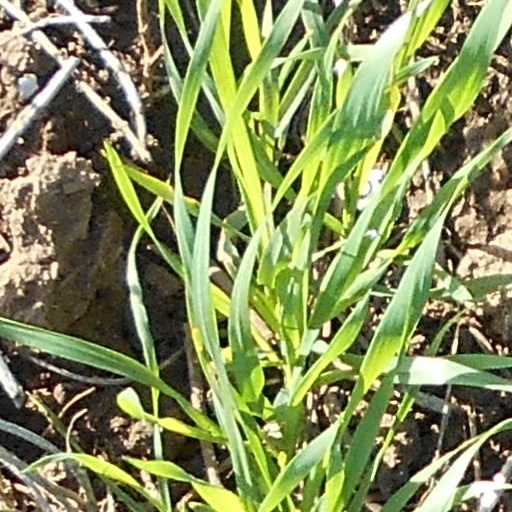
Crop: wheat